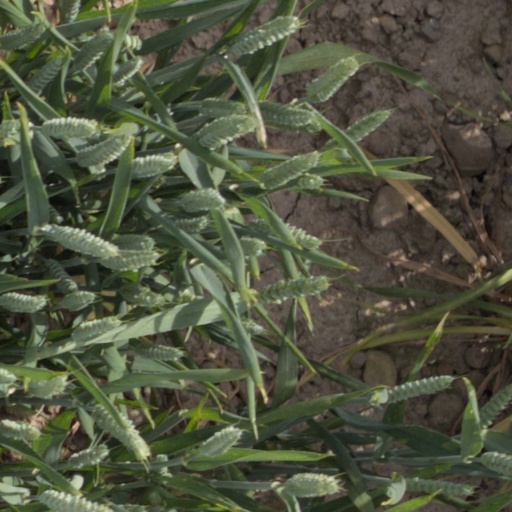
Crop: wheat